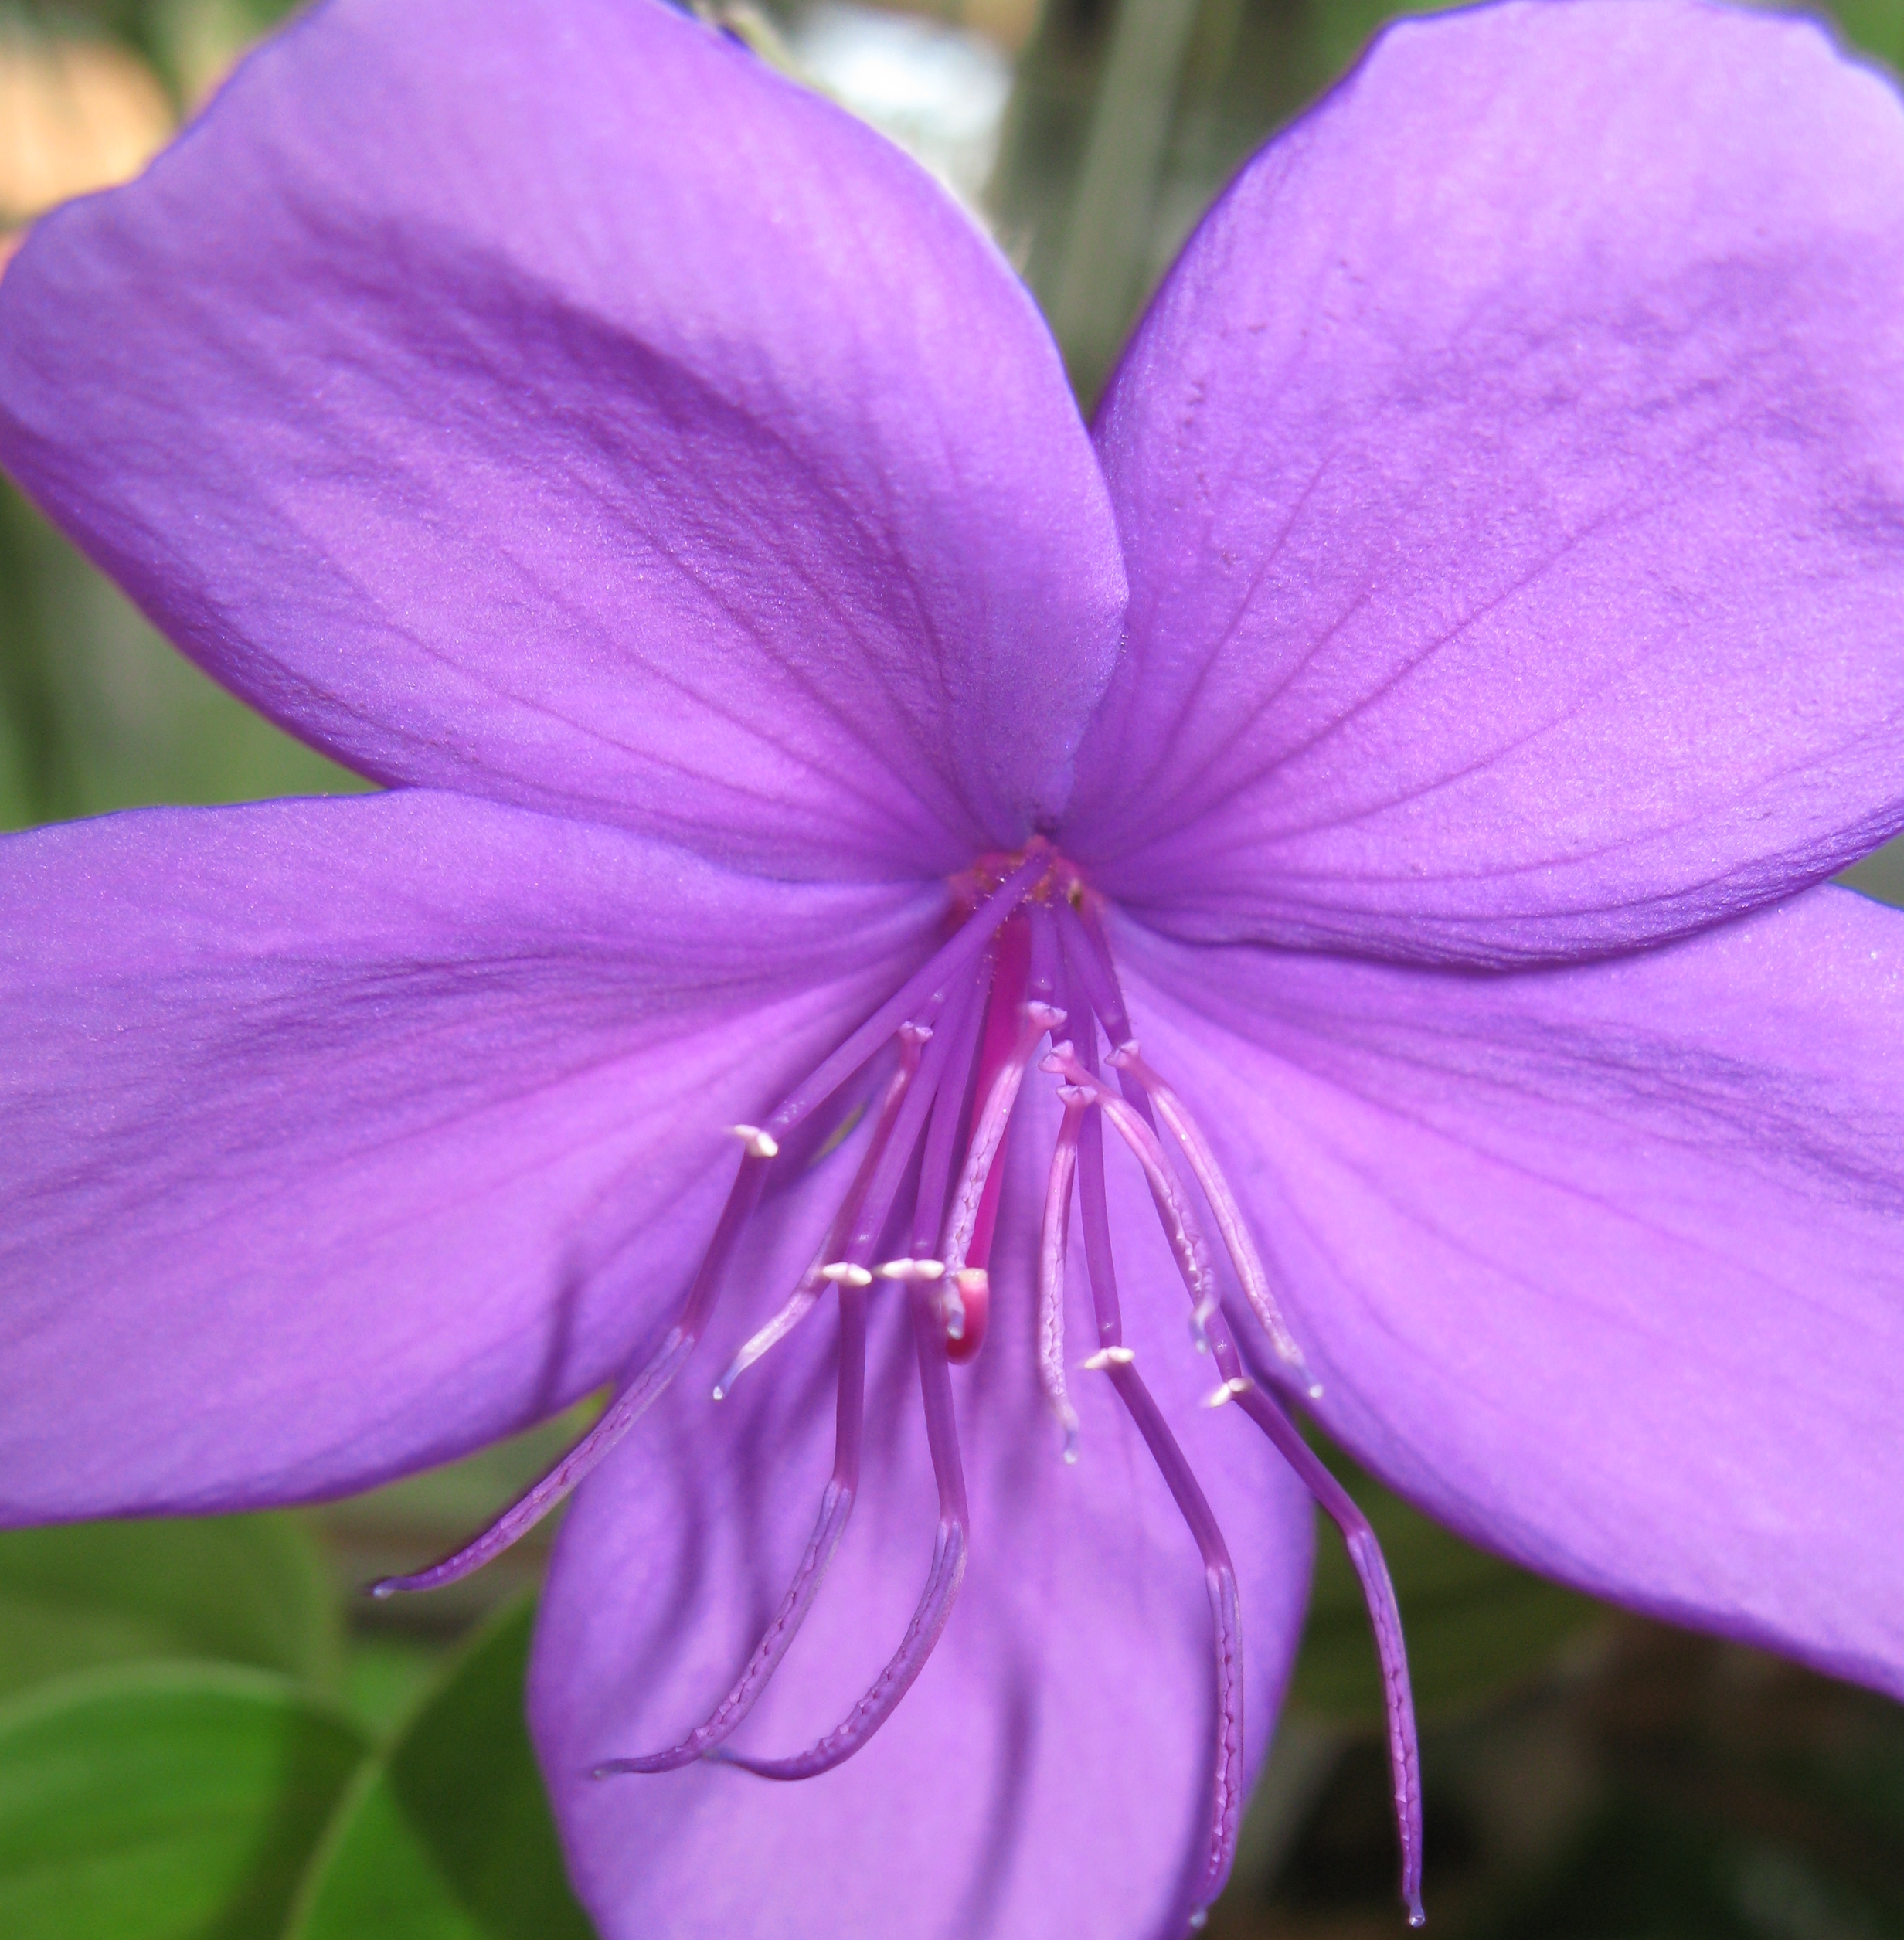
plant, flower, purple, petal, bush, high, pink, flora, close up, geranium, cool image, hires, glory, princess, hi, res, brazilian, g7, tibouchina, urvilleana, semidecandra, macro photography, flowering plant, land plant, violet family